One Hundred Years: History of the Chinese in America

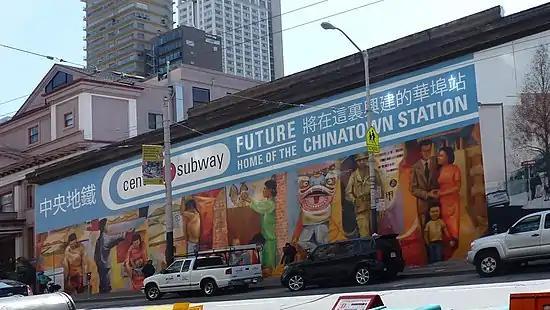
"One Hundred Years: History of the Chinese in America", enlargement as a temporary installation at the Chinatown station construction site (2012)

Painted on seven masonite panels with egg tempera and casein, "One Hundred Years: History of the Chinese in America" stands at an impressive . Leong used bold and vibrant colors on the mural and employed curves in order to provide a fluid transition from panel to panel. The symbolism in the mural also helps create flow and connectivity. The mountains, which represent the hope and promise of a new land, connect the first three panels, while the brick walls, which signify exclusion, link the last four panels together. Whether standing or kneeling, all the figures in the mural are active.